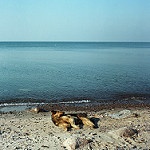
Label: sea